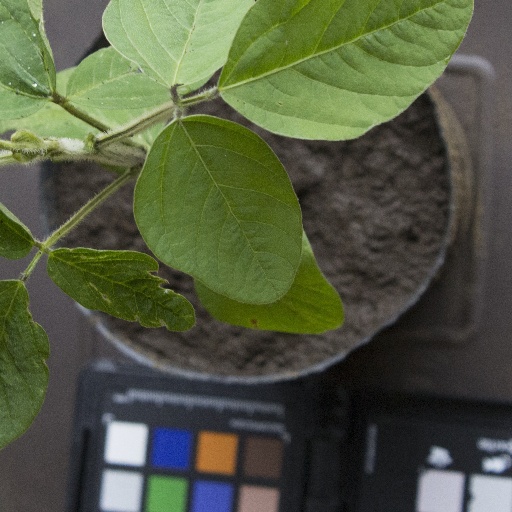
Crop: soybean